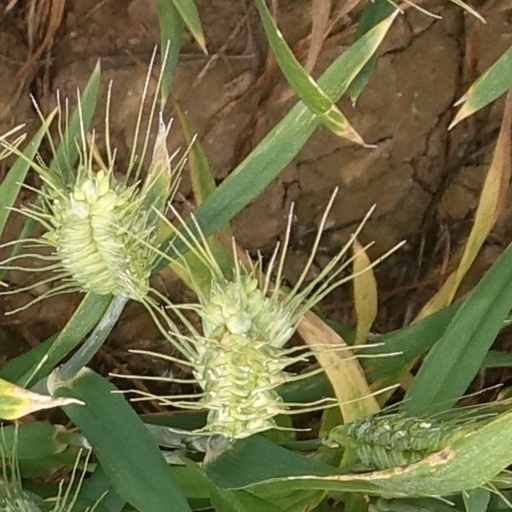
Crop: wheat